Krzeszów Abbey

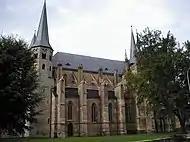
St Peter's Abbey Church in Bad Wimpfen

In 1947 the expelled community under Abbot Albert Schmitt purchased the former "Ritterstift" (collegiate foundation or canonry) around the Gothic monastery church of Saint Peter in Bad Wimpfen, that had been abandoned since its secularisation in 1803, and became known as Kloster Bad Wimpfen. The last abbot, Laurentius Hoheisel, resigned in 1997. As the membership of the community had declined too far for it to be legally independent, it has been directed since 2001 by the abbot of Neuburg Abbey near Heidelberg.